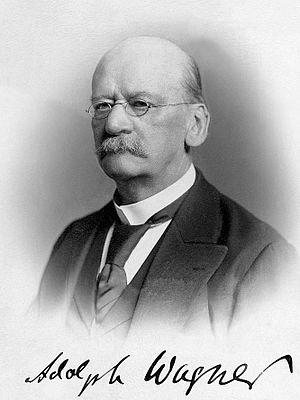
Adolph Wagner est un économiste et universitaire allemand qui enseigne successivement à Vienne, Hambourg, Fribourg et Berlin. Son enseignement s'est traduit par une influence spirituelle majeure auprès des dirigeants allemands. Adolph Wagner est le père de Cornelia Paczka-Wagner, une peintre, graphiste et sculptrice.